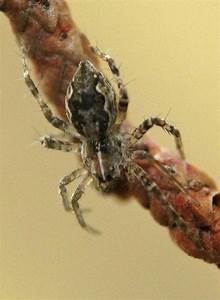
Label: ragno